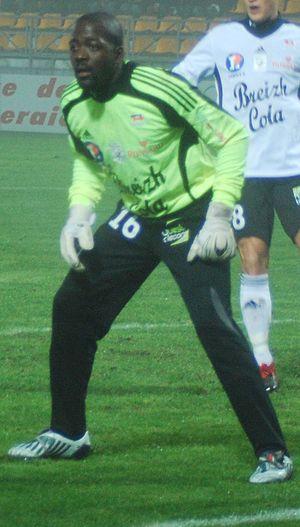
photo gnanhouan